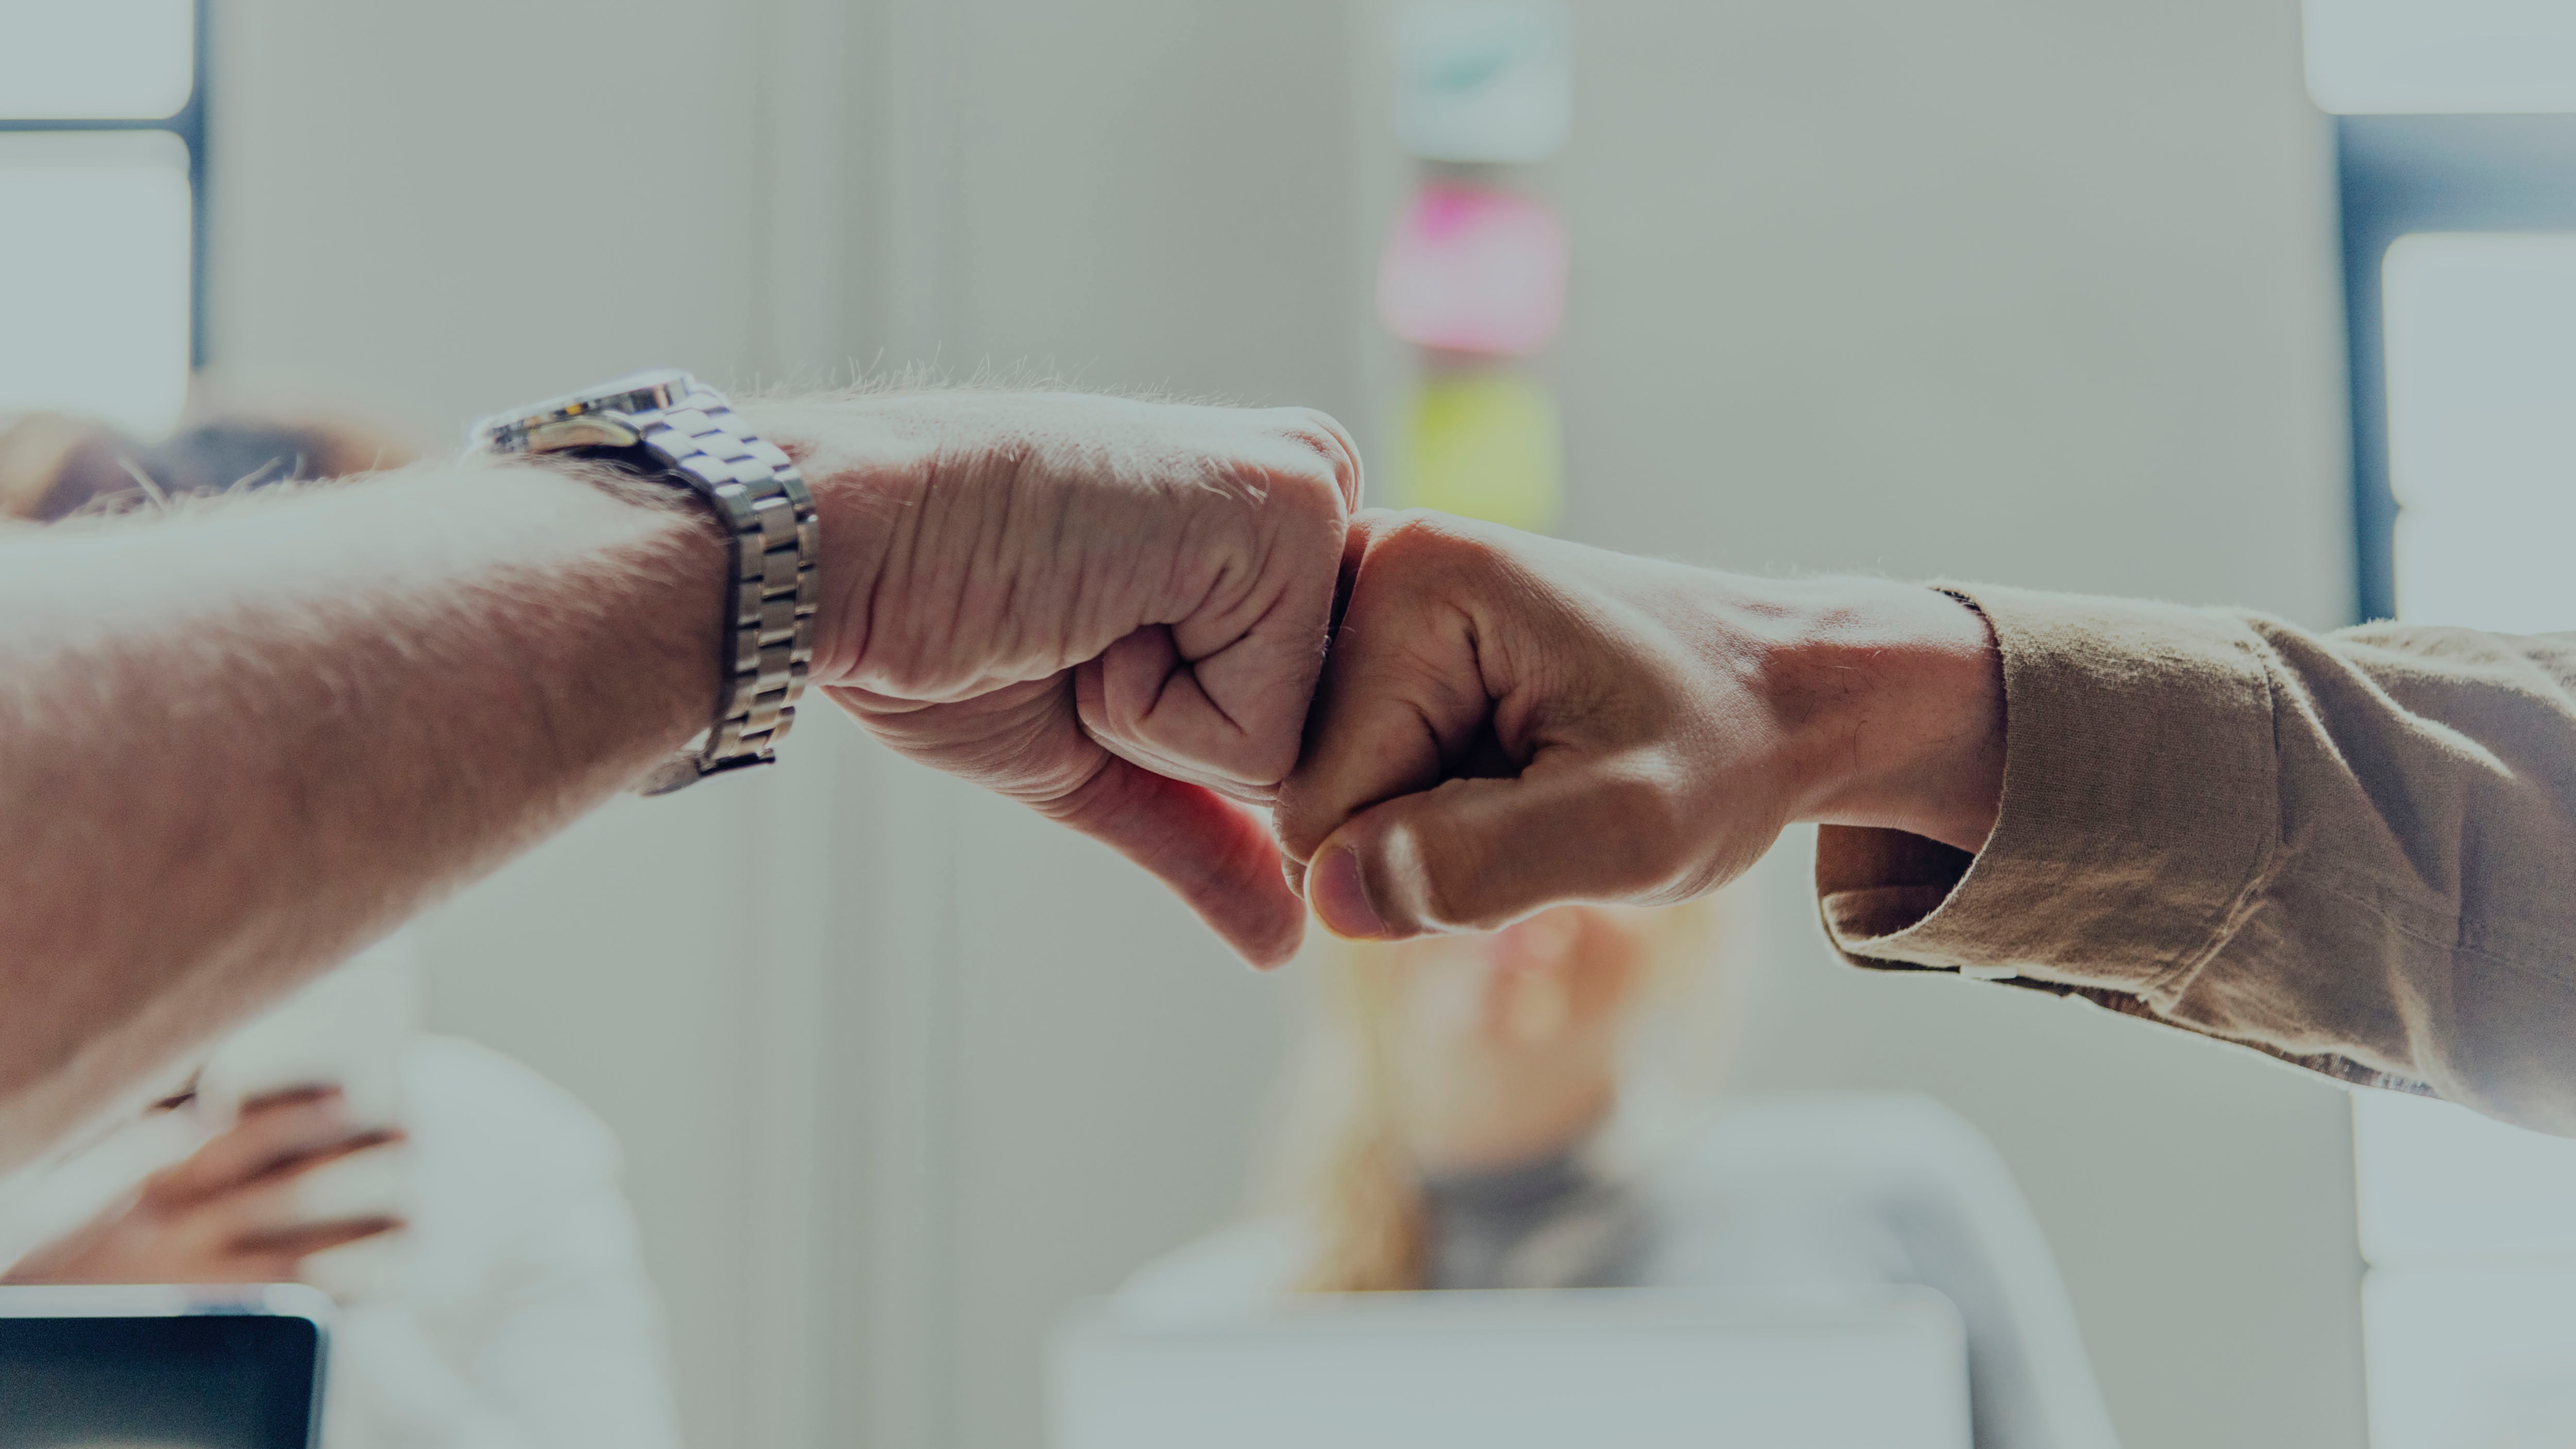
hand, finger, wrist, arm, gesture, thumb, fashion accessory